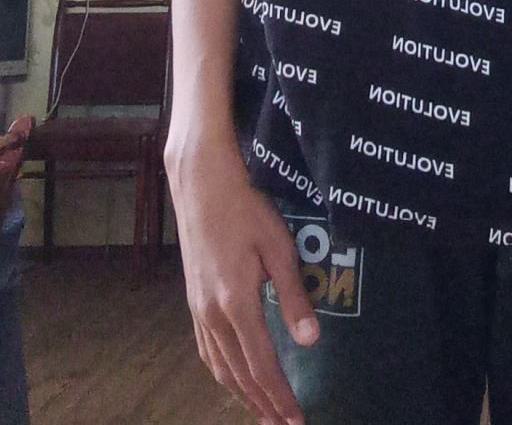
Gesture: no_gesture